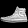
Label: Sneaker